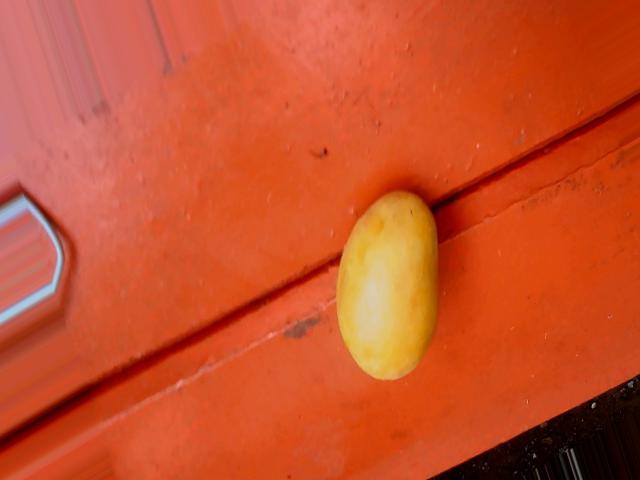
Label: Ripe_Mango